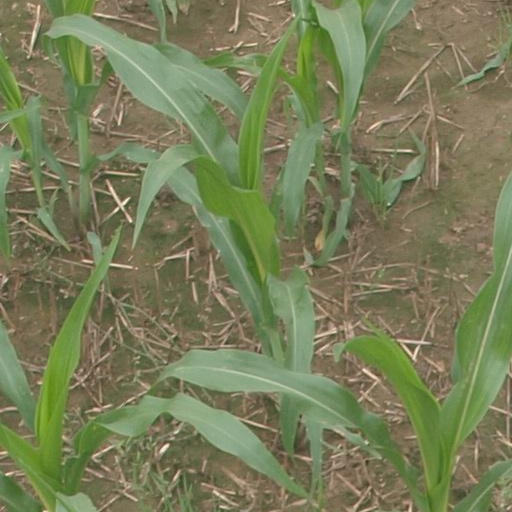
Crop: maize; corn